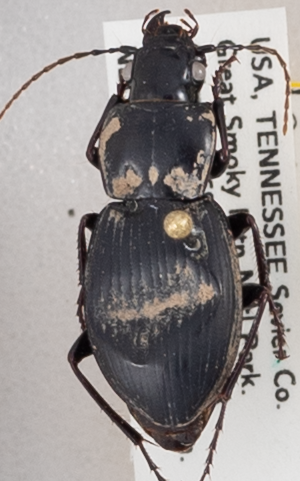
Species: Cyclotrachelus sigillatus
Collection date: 2018-09-04
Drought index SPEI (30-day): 0.17
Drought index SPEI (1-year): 0.786
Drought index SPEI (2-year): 0.438